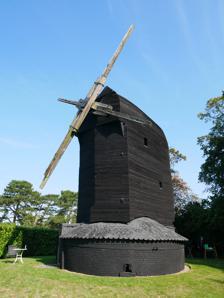
Building: Keston Windmill
Country: United Kingdom
Year built: 1716
Keston Windmill Keston Windmill in 2020 Origin Grid reference TQ 415 640 Coordinates 51°21′25″N 0°01′59″E / 51.357°N 0.033°E / 51.357; 0.033 Operator(s) Privately owned Year built 1716 Information Purpose Corn milling Type Post mill Storeys Three storeys Roundhouse storeys Single storey No. of sails Four Type of sails Double Patent sails Windshaft cast iron Winding Tailpole No. of pairs of millstones Two pairs located in the breast Keston Windmill is a grade I listed Post mill in Keston , formerly in Kent and now in the London Borough of Bromley . The mill was built in 1716 and is conserved with its machinery intact but not in working order. History Keston Windmill was built in 1716. William Ashby, the Westerham millwright fitted new sails and repaired the breast of the mill in December 1836. The mill was working by wind until either 1878 or 1900. In 1955, Kent County Council placed a preservation order on the mill. The mill was built to grind corn into flour. The mill is privately owned and preserved with its machinery intact, but not in working order. It is not generally open to the public. Description For a description of the machinery, see Mill machinery . Keston Mill has a three-storey body on a single-storey roundhouse. The roundhouse enclosed the trestle and the date 1716 is carved on the main post. It had four double Patent sails carried on a cast-iron windshaft . The mill is winded by a tailpole. The wooden brake wheel drives a cast-iron wallower , which drives a cast-iron great spur wheel with wooden cogs. This drives two pairs of underdrift millstones in the breast of the mill. The mill also has a flour dresser (bolter). The bolter in Keston mill has been used as the model for a reconstructed bolter in Lowfield Heath Windmill , Charlwood , Surrey . Millers John Ellis 1838 Thomas Ellis 1845 Martin J Hoath 1845 B Hoadley 1862 References for above:- References The main post with carved date 1716 at bottom